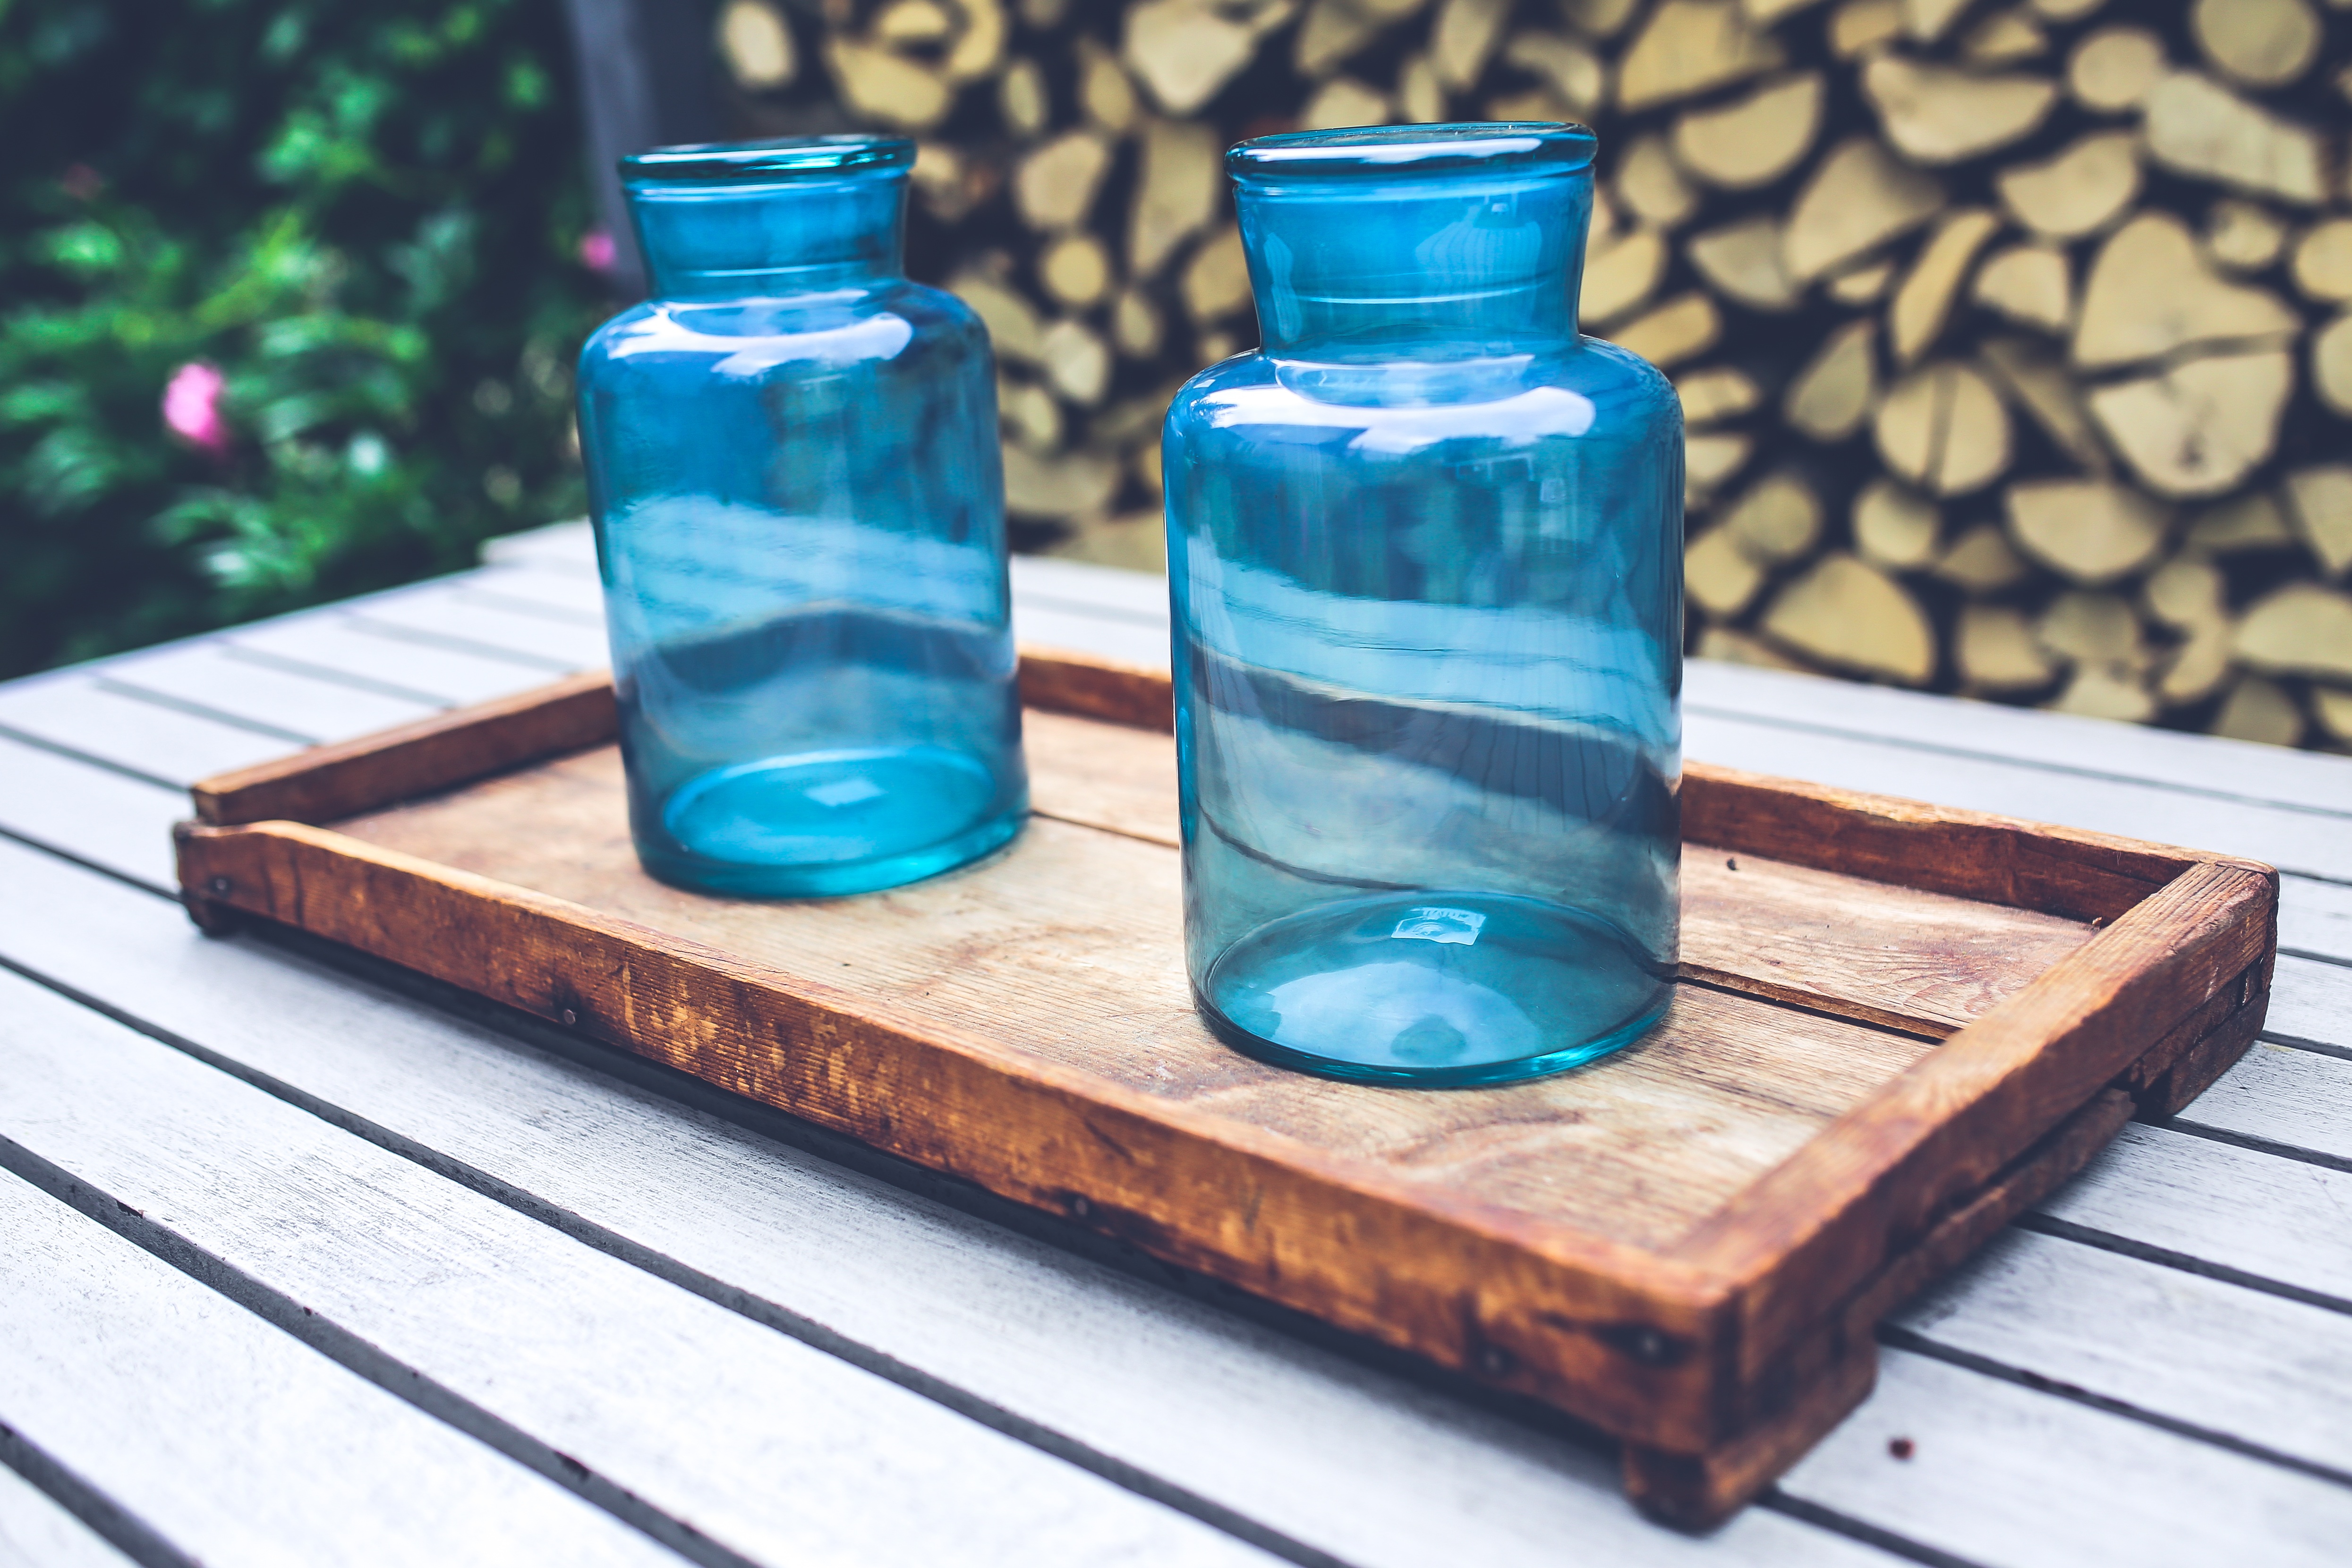
wood, glass, jar, bottle, blue, tableware, tray, glass bottle, mason jar, product, jars, design, wooden, big, exhibition, drinkware, homeware